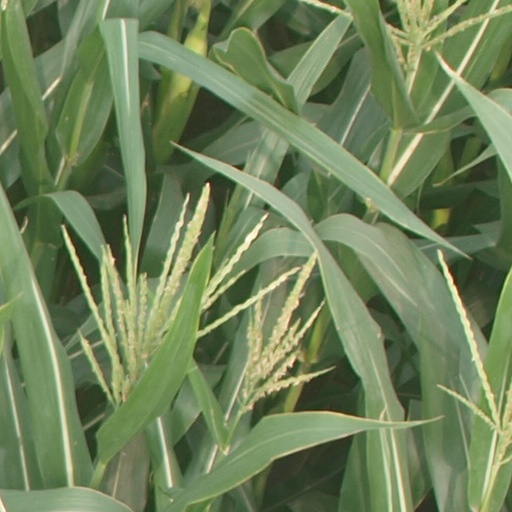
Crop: maize; corn